Question: What pattern does the wall look like?
Tambaya: Wani irin tsari bangon yayi kama?
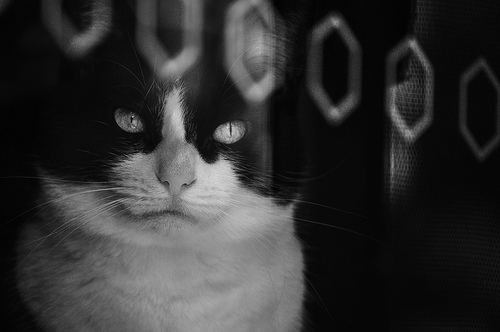
Answer: Grate.
Amsa: Grate.